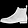
Label: Ankle boot